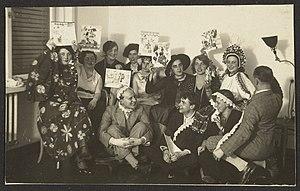
Otti Berger, née Otilija Ester Berger le 4 octobre 1898 à Zmajevac, Baranja, Autriche-Hongrie et décédée le 27 avril 1944 dans le camp de concentration d'Auschwitz, est une artiste textile et tisserande avant-gardiste. Elle a une conception innovante du tissage, montrant une grande sensibilité dans la recherche de l'abstraction et de la simplicité et menant des recherches sur les techniques et les matériaux. Elle a aussi mené un combat pour la reconnaissance et la juste rémunération de son travail, devenant une des rares artistes du Bauhaus à faire breveter ses créations.